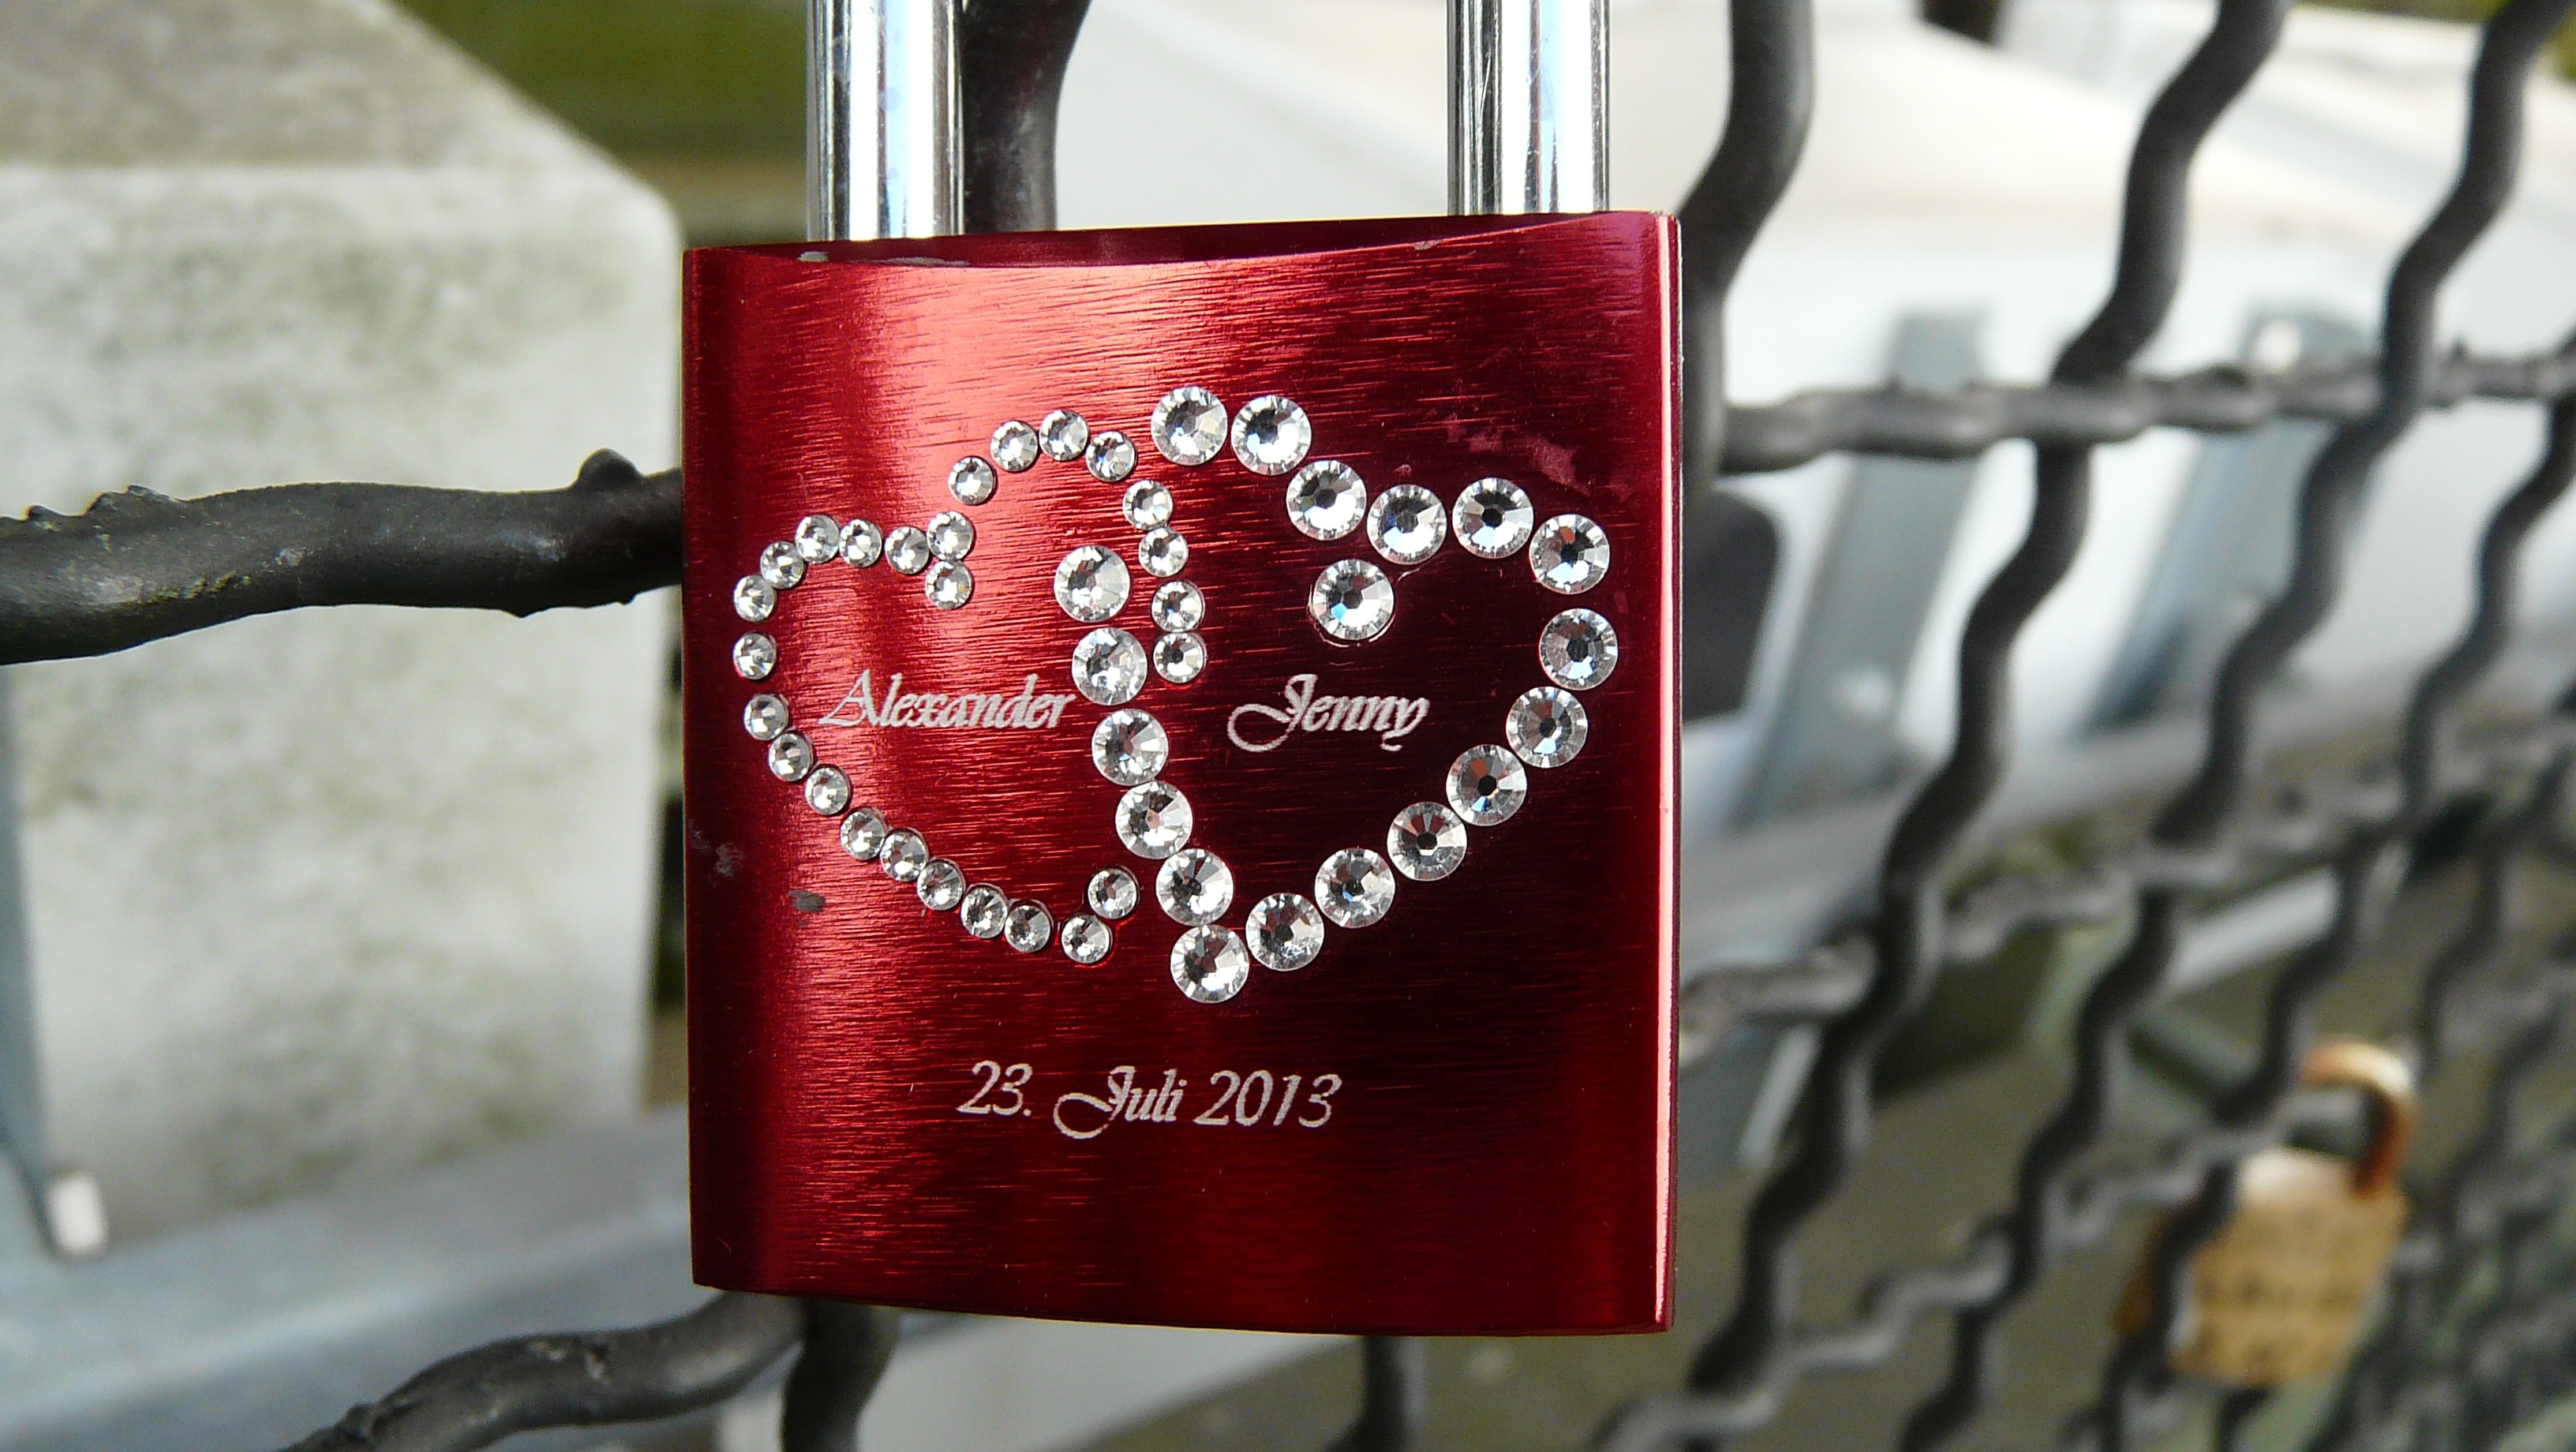
wine, love, red, symbol, castle, drink, friendship, lighting, padlock, engraving, herzchen, friendship palace